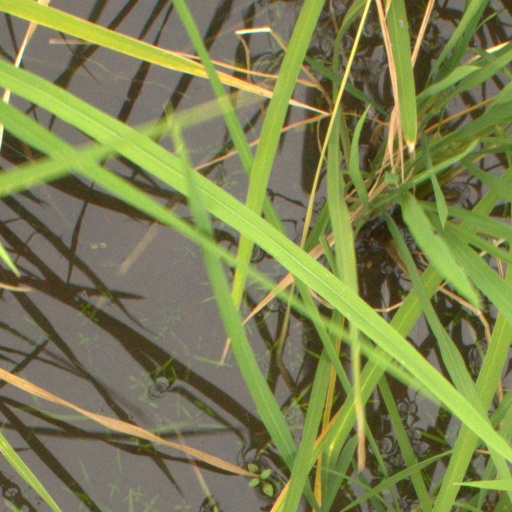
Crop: rice